Robert Dahlgren

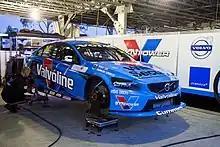
The Volvo S60 V8 Supercar of Robert Dahlgren in 2014

For 2014, Dahlgren has been named to drive for Volvo in the International V8 Supercars Championship in Australia for Garry Rogers Motorsport, under the guise of Volvo Polestar Racing Australia. He finished 25th and last among full-season drivers, with no top 10s.